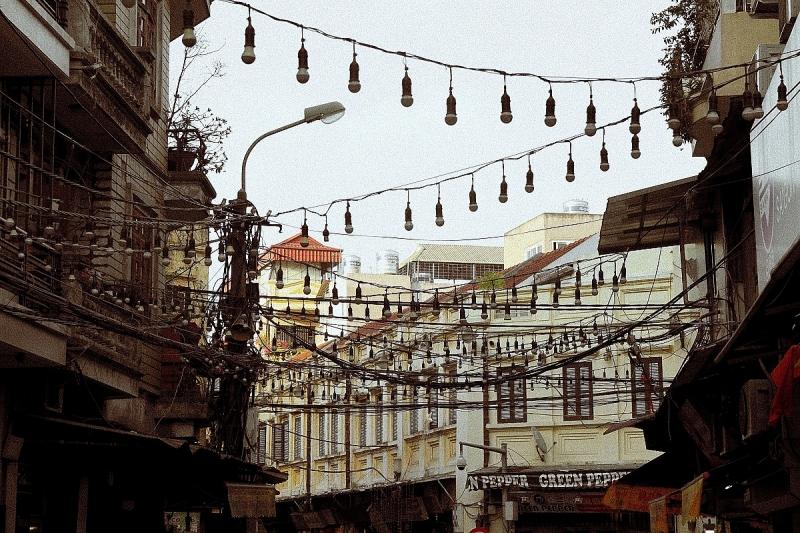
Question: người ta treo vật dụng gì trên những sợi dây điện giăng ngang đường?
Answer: người ta treo bóng đèn trên những sợi dây điện giăng ngang đường